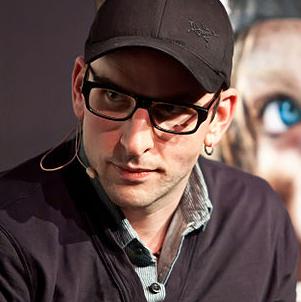
Age: 29